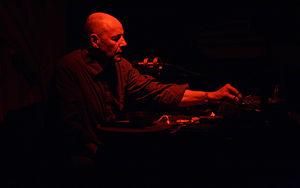
Ghédalia Tazartès est un musicien français, né le 12 mai 1947, dans le Xᵉ arrondissement de Paris.